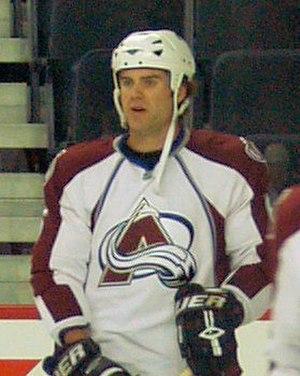
Jeff Finger est un joueur de hockey sur glace professionnel américain.